Cor Dam

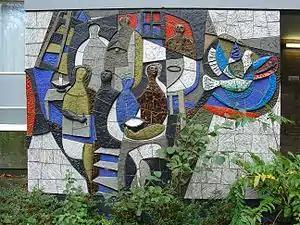
Anne Frankschool Gouda, 1965

Cornelis Dam (26 April 1935 – 29 July 2019) was a Dutch artist, who was a sculptor, painter, illustrator and ceramist.